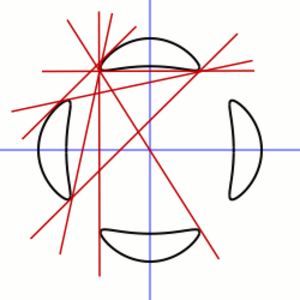
En géométrie algébrique réelle, le théorème de Harnack donne les nombres possibles de composantes connexes que peut avoir une courbe algébrique réelle, en fonction du degré de la courbe. Pour une courbe algébrique de degré m du plan projectif réel, le nombre c de composantes est borné par: